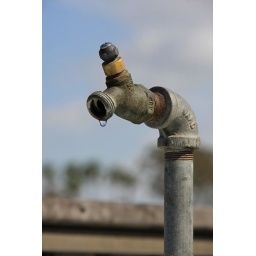
This dripping water valve that attracted the Sea Gulls to take a bath below it...